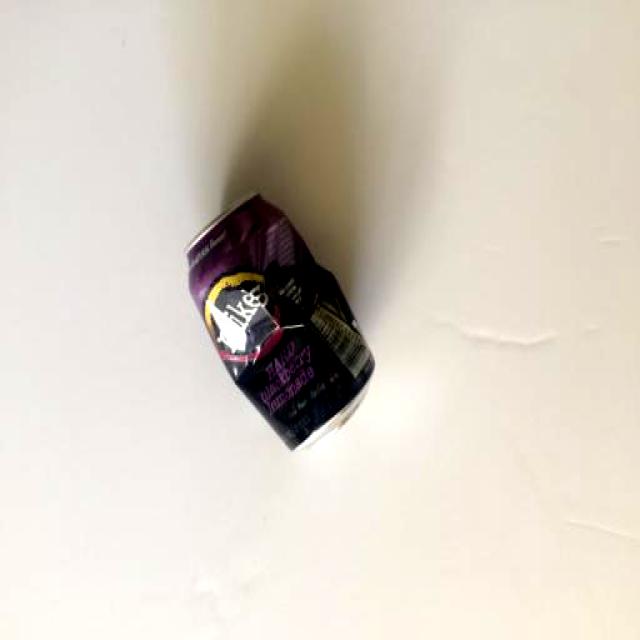
Label: Metal